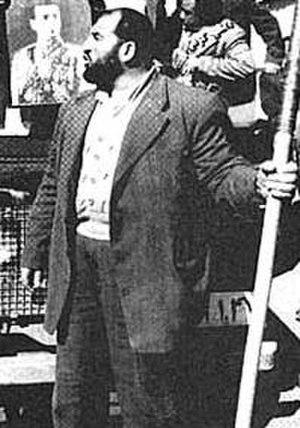
Shaban Jafari, né le 21 mars 1921 à Téhéran et mort le 19 août 2006 à Santa Monica, aussi connu comme Shaban Bimokh était un sportif iranien et practicien du varzesh-e bastani, et plus occasionnellement meneur politique. Figure controversée, notamment dans la vie politique iranienne, il fut un des protagonistes de la chute du gouvernement de Mohammad Mossadegh dans le cadre du coup d'état militaire iranien de 1953.